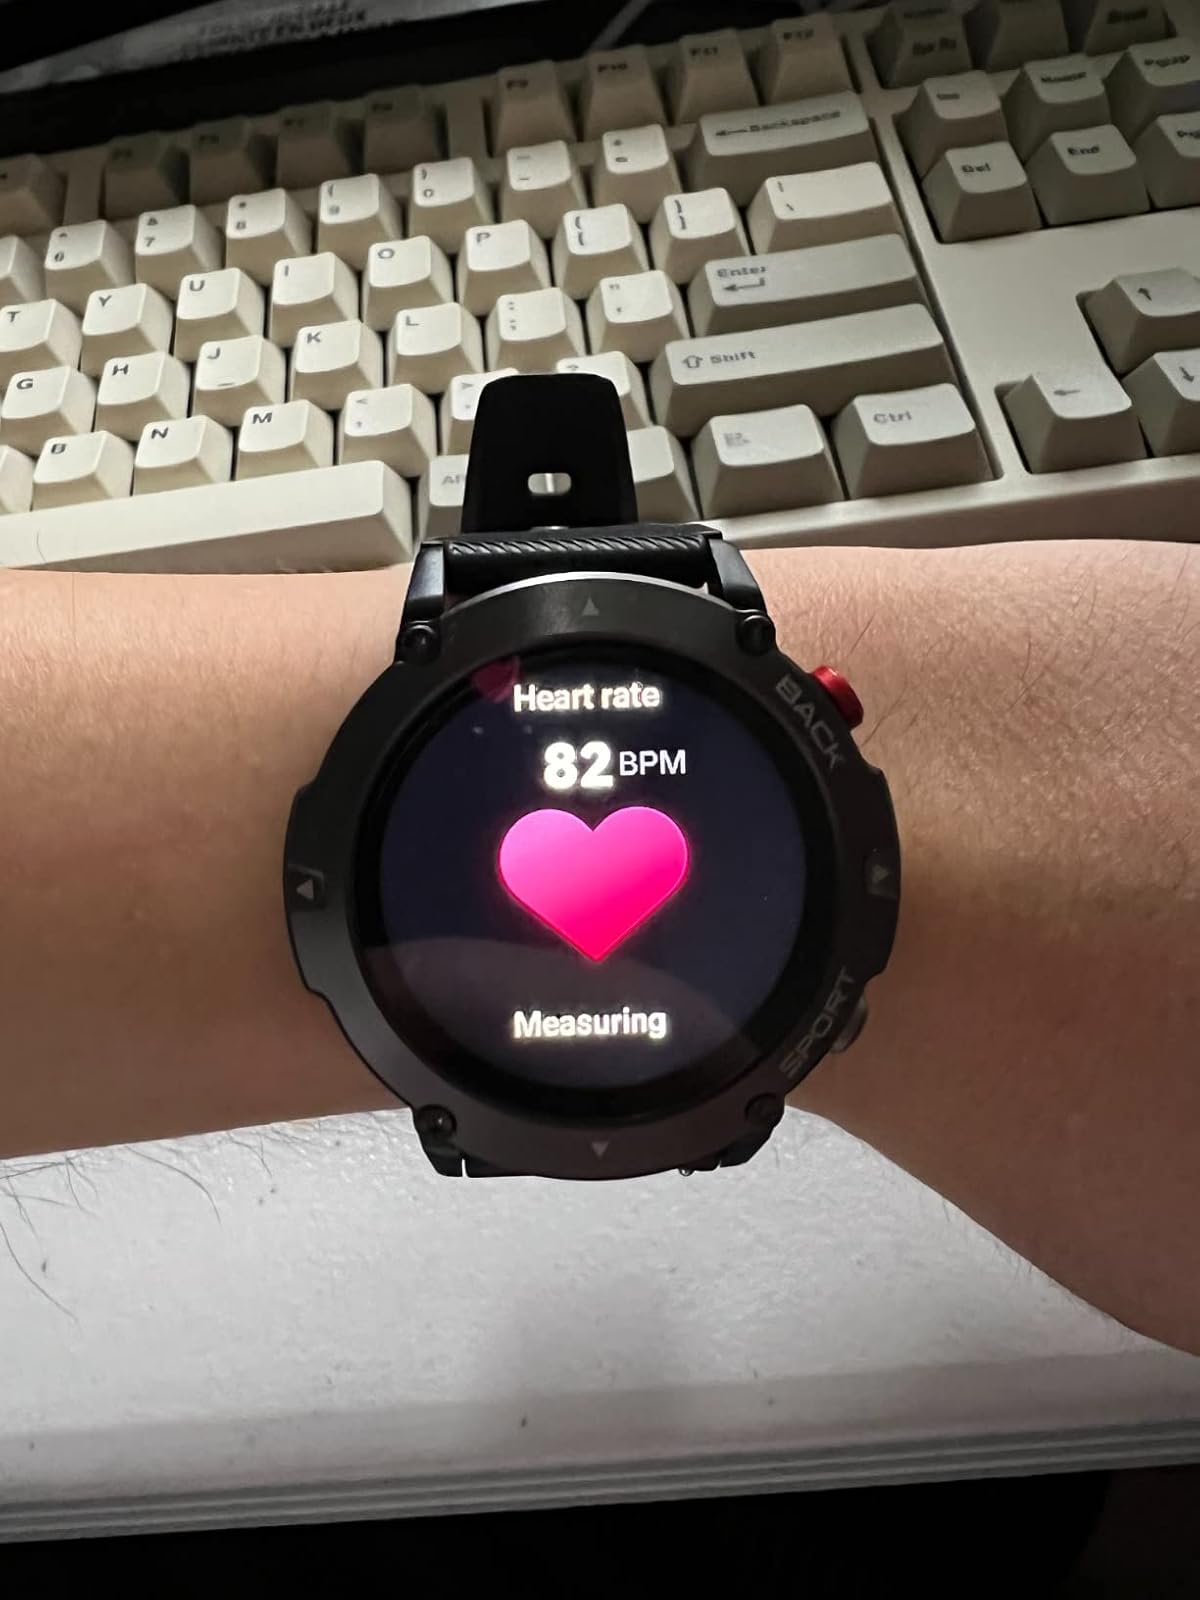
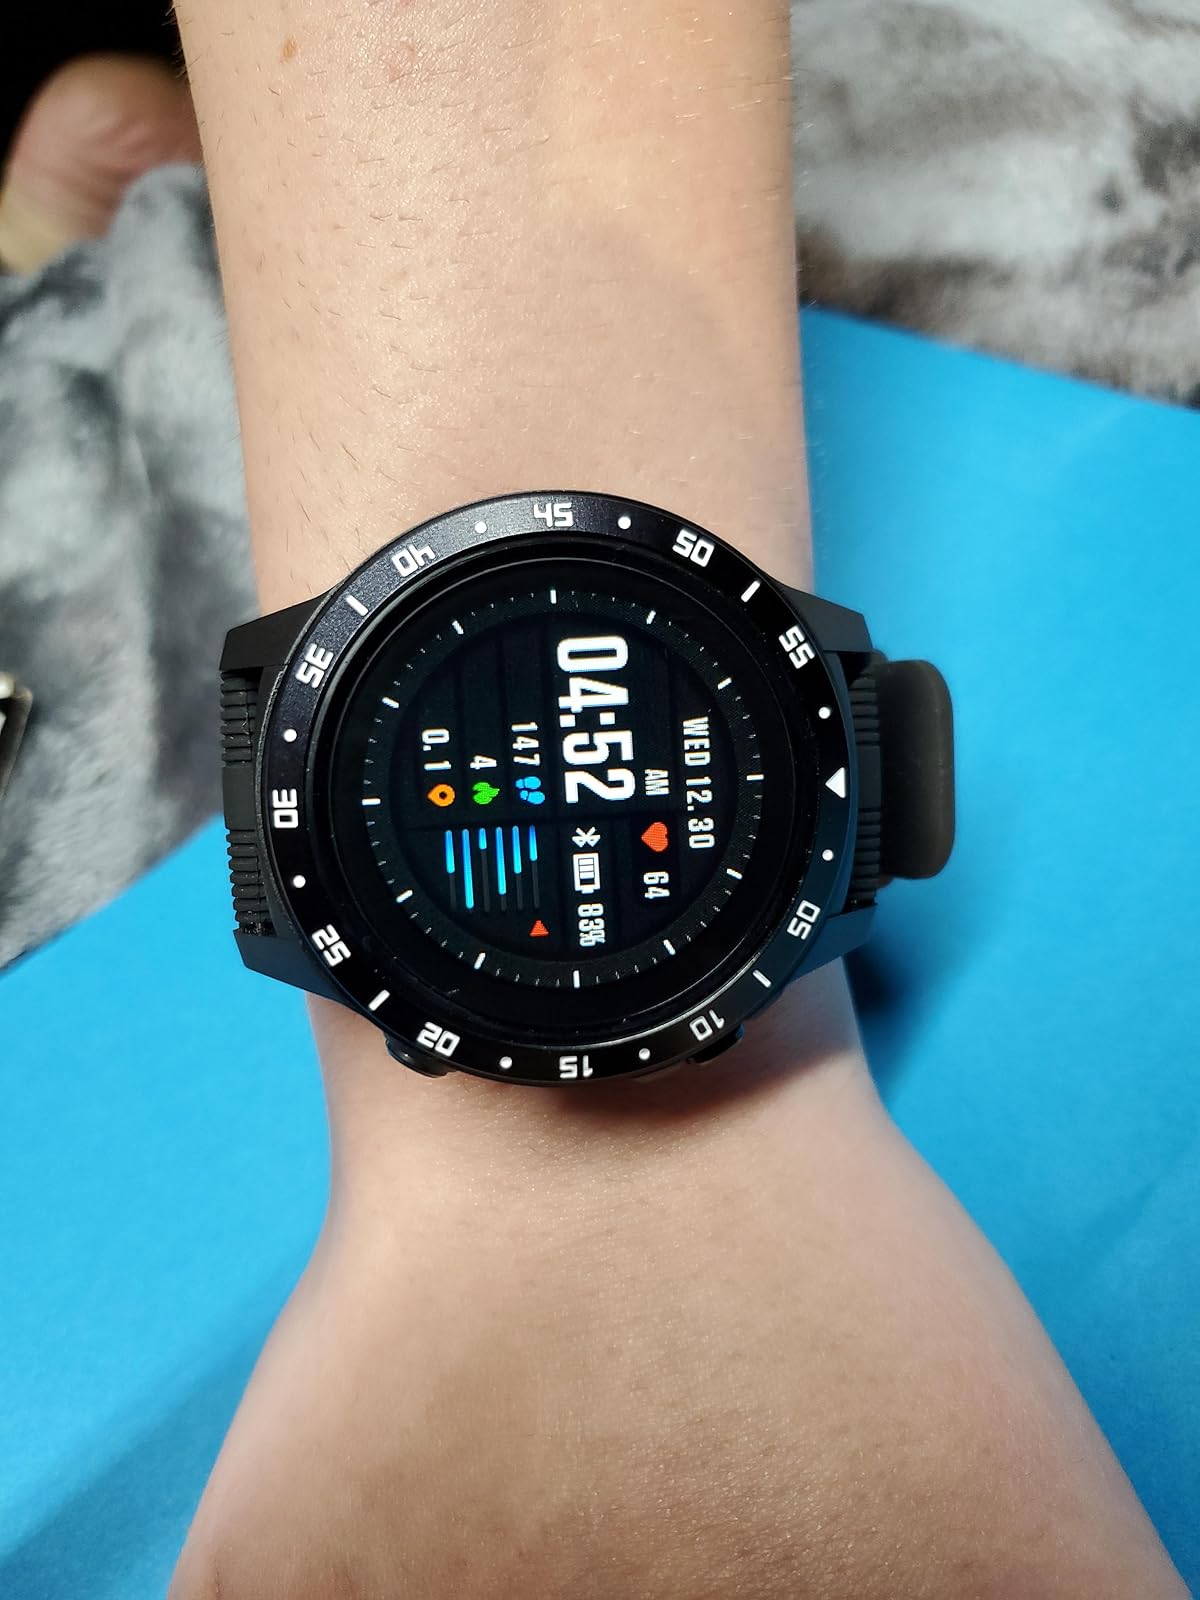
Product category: smartwatch
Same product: no